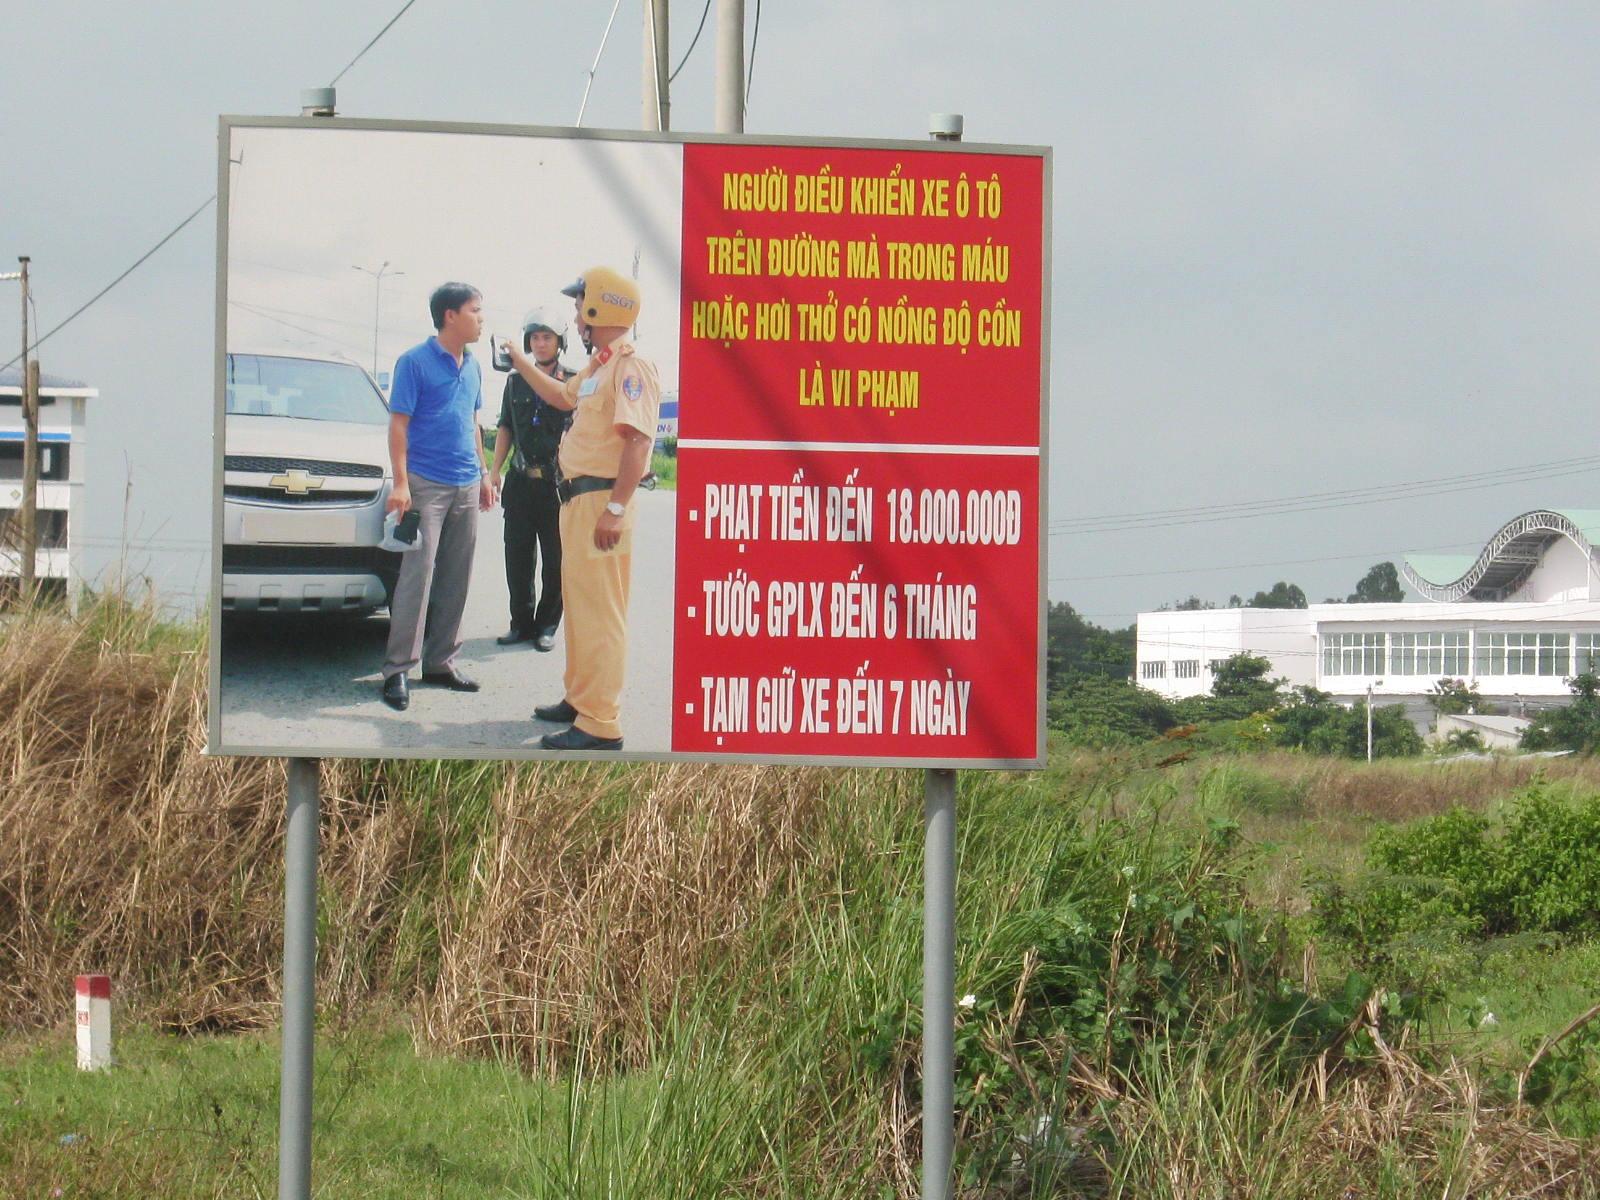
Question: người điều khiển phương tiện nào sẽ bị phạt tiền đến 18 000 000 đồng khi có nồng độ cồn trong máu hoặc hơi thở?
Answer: người điều khiển xe ô tô sẽ bị phạt tiền đến 18 000 000 đồng khi có nồng độ cồn trong máu hoặc hơi thở